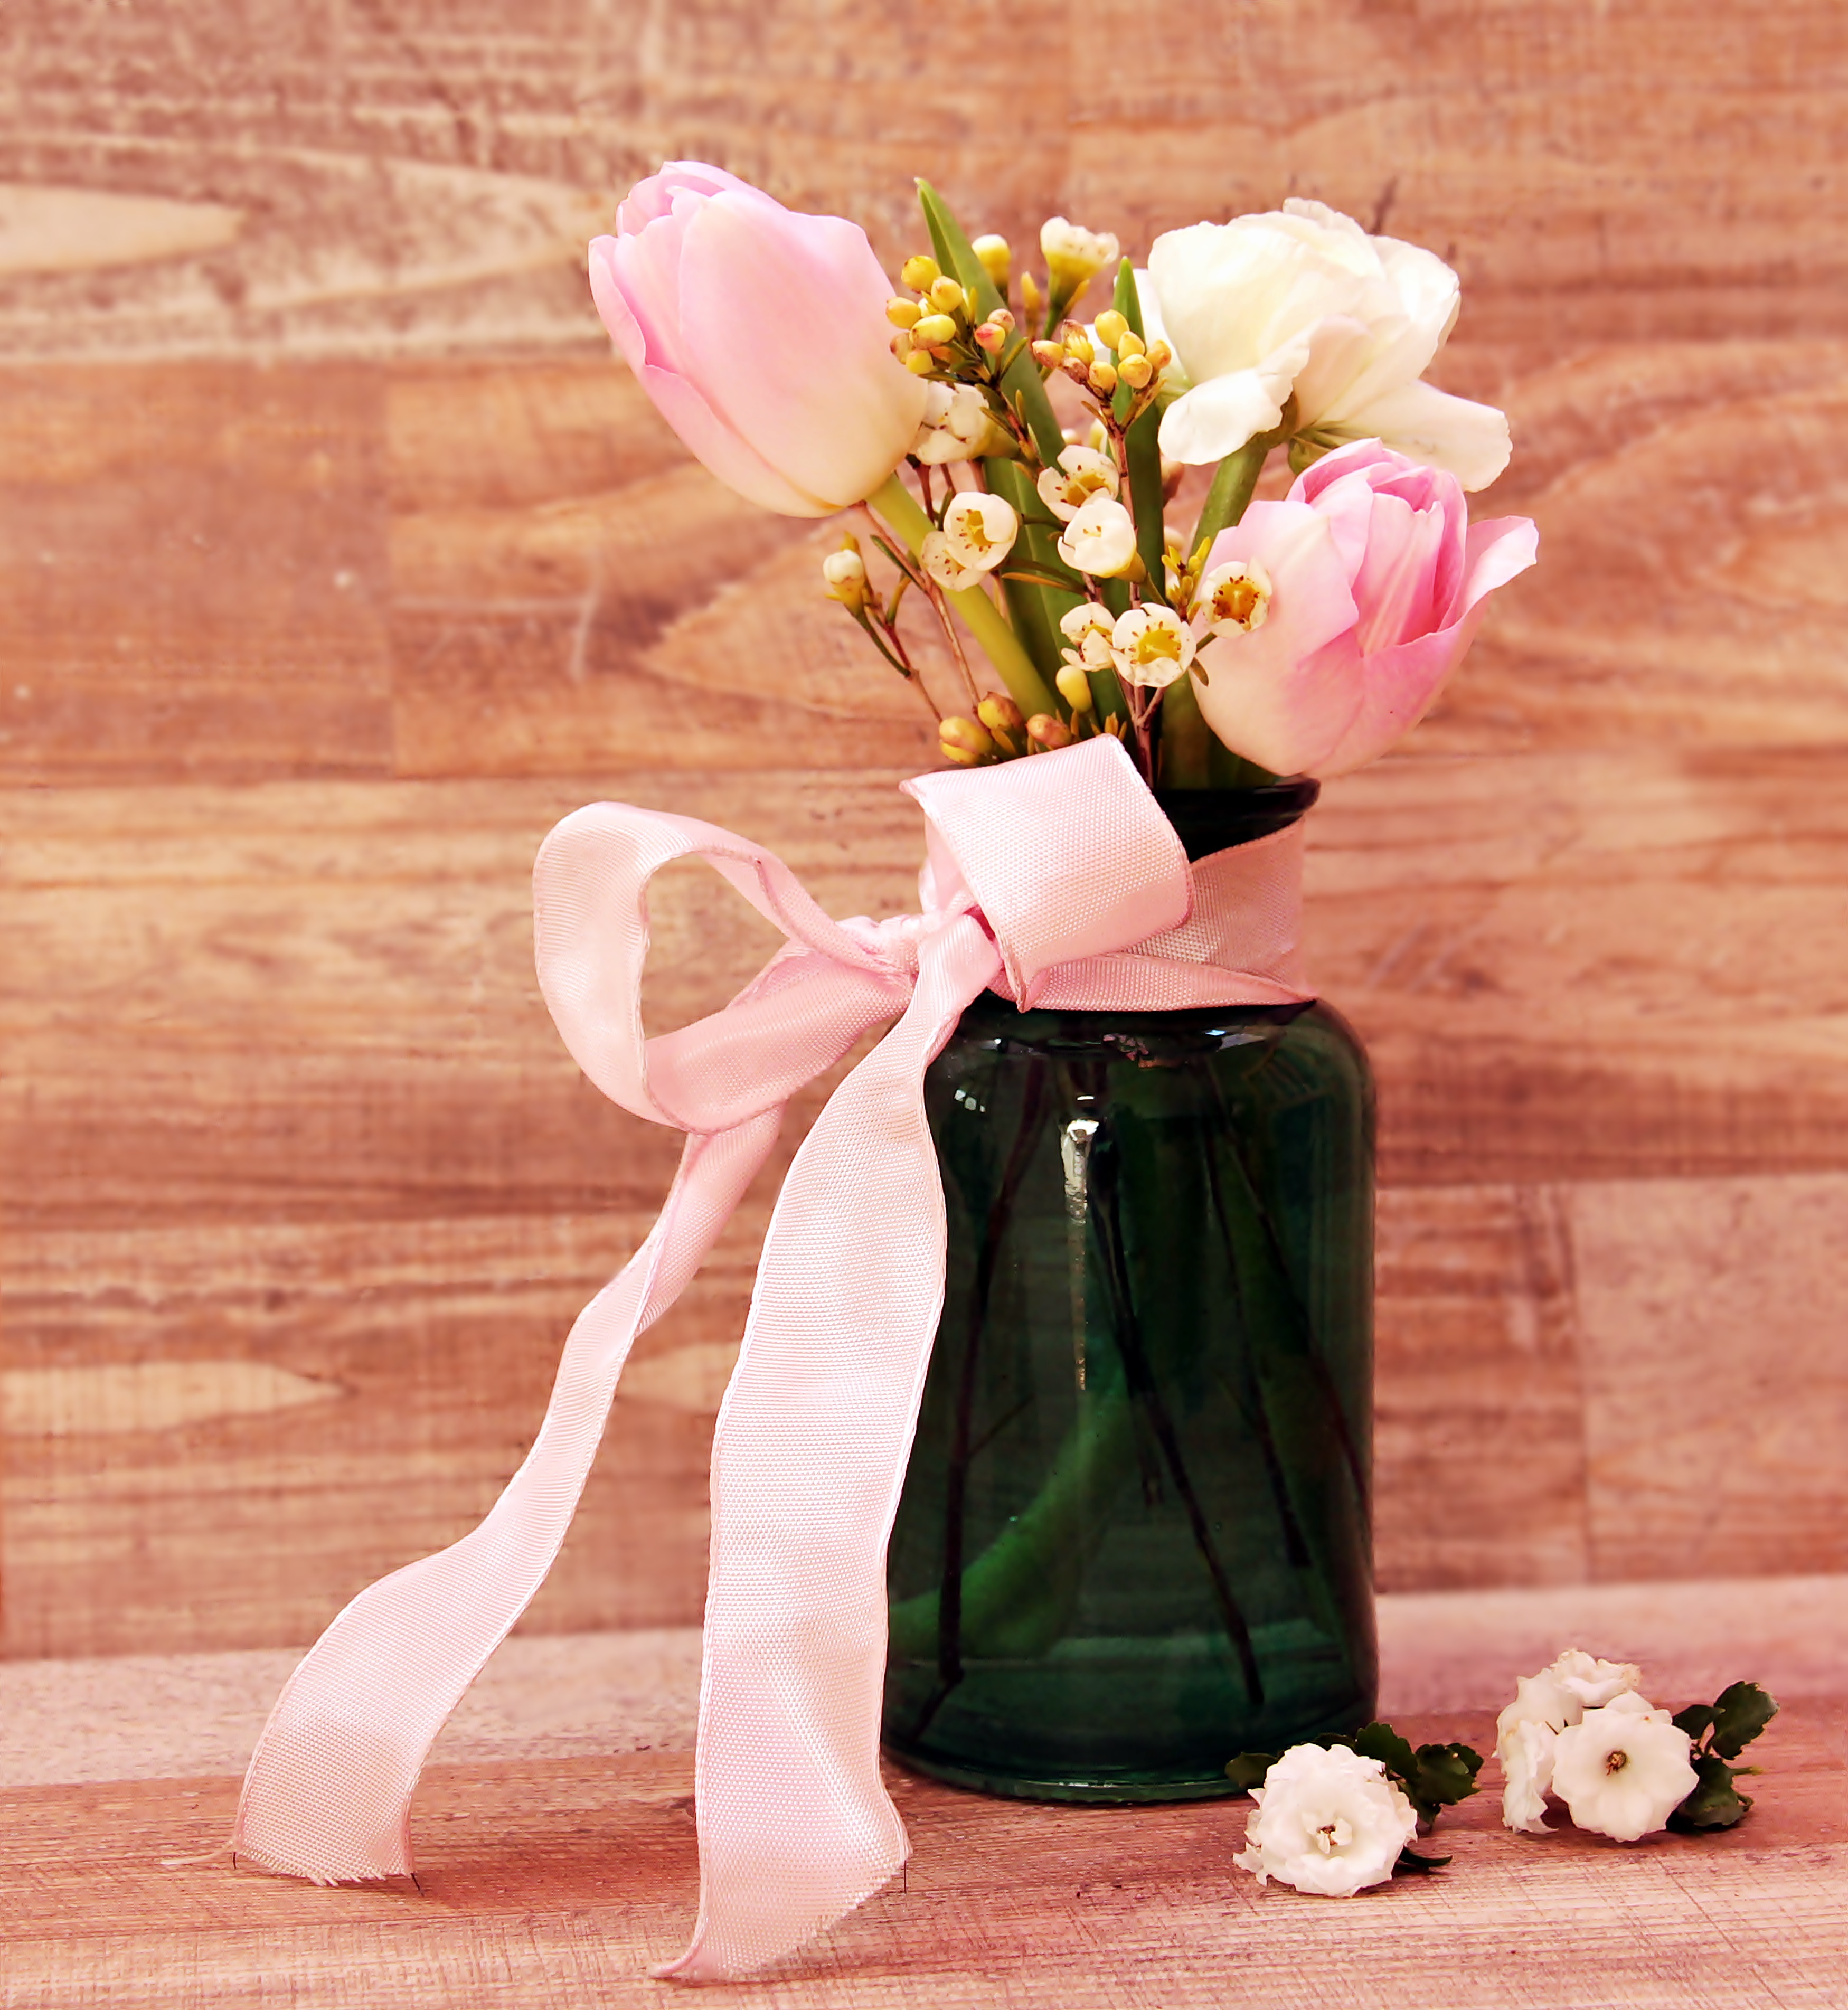
plant, white, flower, petal, bloom, glass, vase, decoration, spring, green, romance, romantic, pink, bride, flora, still life, map, thank you, deco, flowers, cheerful, floral greeting, postcard, tulips, loop, frisch, greeting, greeting card, floristry, spring flowers, peony, ranunculus, fr hlingsanfang, flowering plant, mother's day, flower bouquet, flower vase, cut flowers, floral design, centrepiece, tulips pink, flower arranging, bow pink